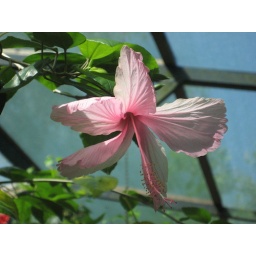
(at the bird sanctuary, in the butterfly garden)